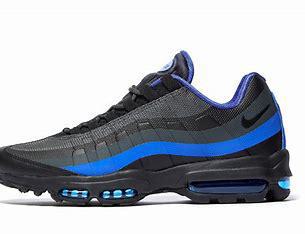
Brand: Nike
Model: Air Max 95